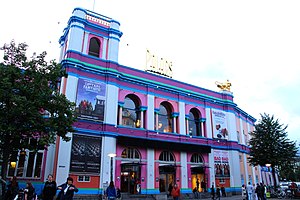
Shu-bi-dua / Historie / Bundesens tilbagekomst, Shu-bi-dua 12 og Den Røde Tråd (1987 – 1989)
Shu-bi-dua spillede en koncert på taget af Palads, hvor der kom over 20.000 mennesker efter de katastrofale anmeldelser på filmen Den røde tråd.
Shu-bi-dua, nogle gange skrevet Shu•bi•dua, var en dansk pop-rock-gruppe, der eksisterede fra 1973 til 2011. Gennem tiden udgav de 18 studiealbummer og en række livealbummer og opsamlinger. Gruppen havde gennem sin historie en skiftende medlemsskare, hvor forsanger Michael Bundesen, på nær en kort periode i 1980'erne, var gennemgående figur.